Anu (Irish goddess)

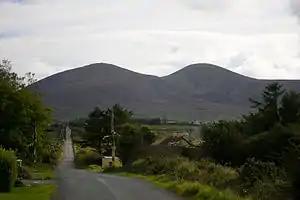
Paps of Anu

Anu or Ana (sometimes given as Anann or Anand) is the name of a goddess mentioned briefly in Irish mythology.